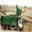
Label: truck